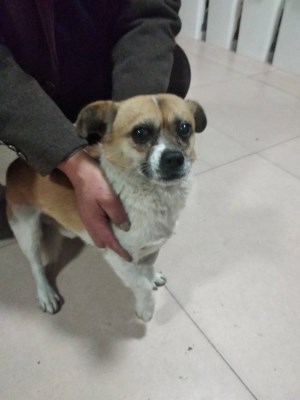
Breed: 3336-n000121-chinese_rural_dog